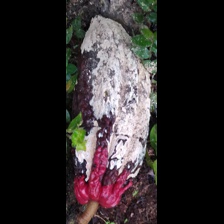
Label: moniliophthora